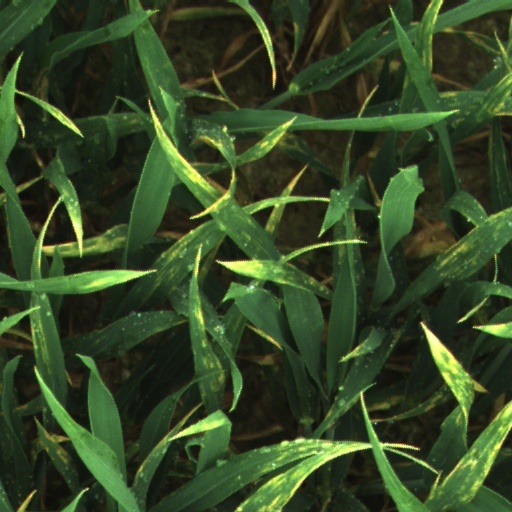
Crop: wheat